James Perkins Jr.

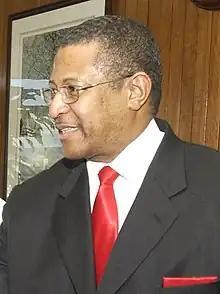
Perkins in 2004

James Perkins Jr. (born 1952 or 1953) is an American politician who is the incumbent mayor of Selma, Alabama. The first African American mayor of the city, he won a runoff election in 2000 and served two terms, lost his second bid for reelection in 2008, and won a third non-consecutive term in 2020.